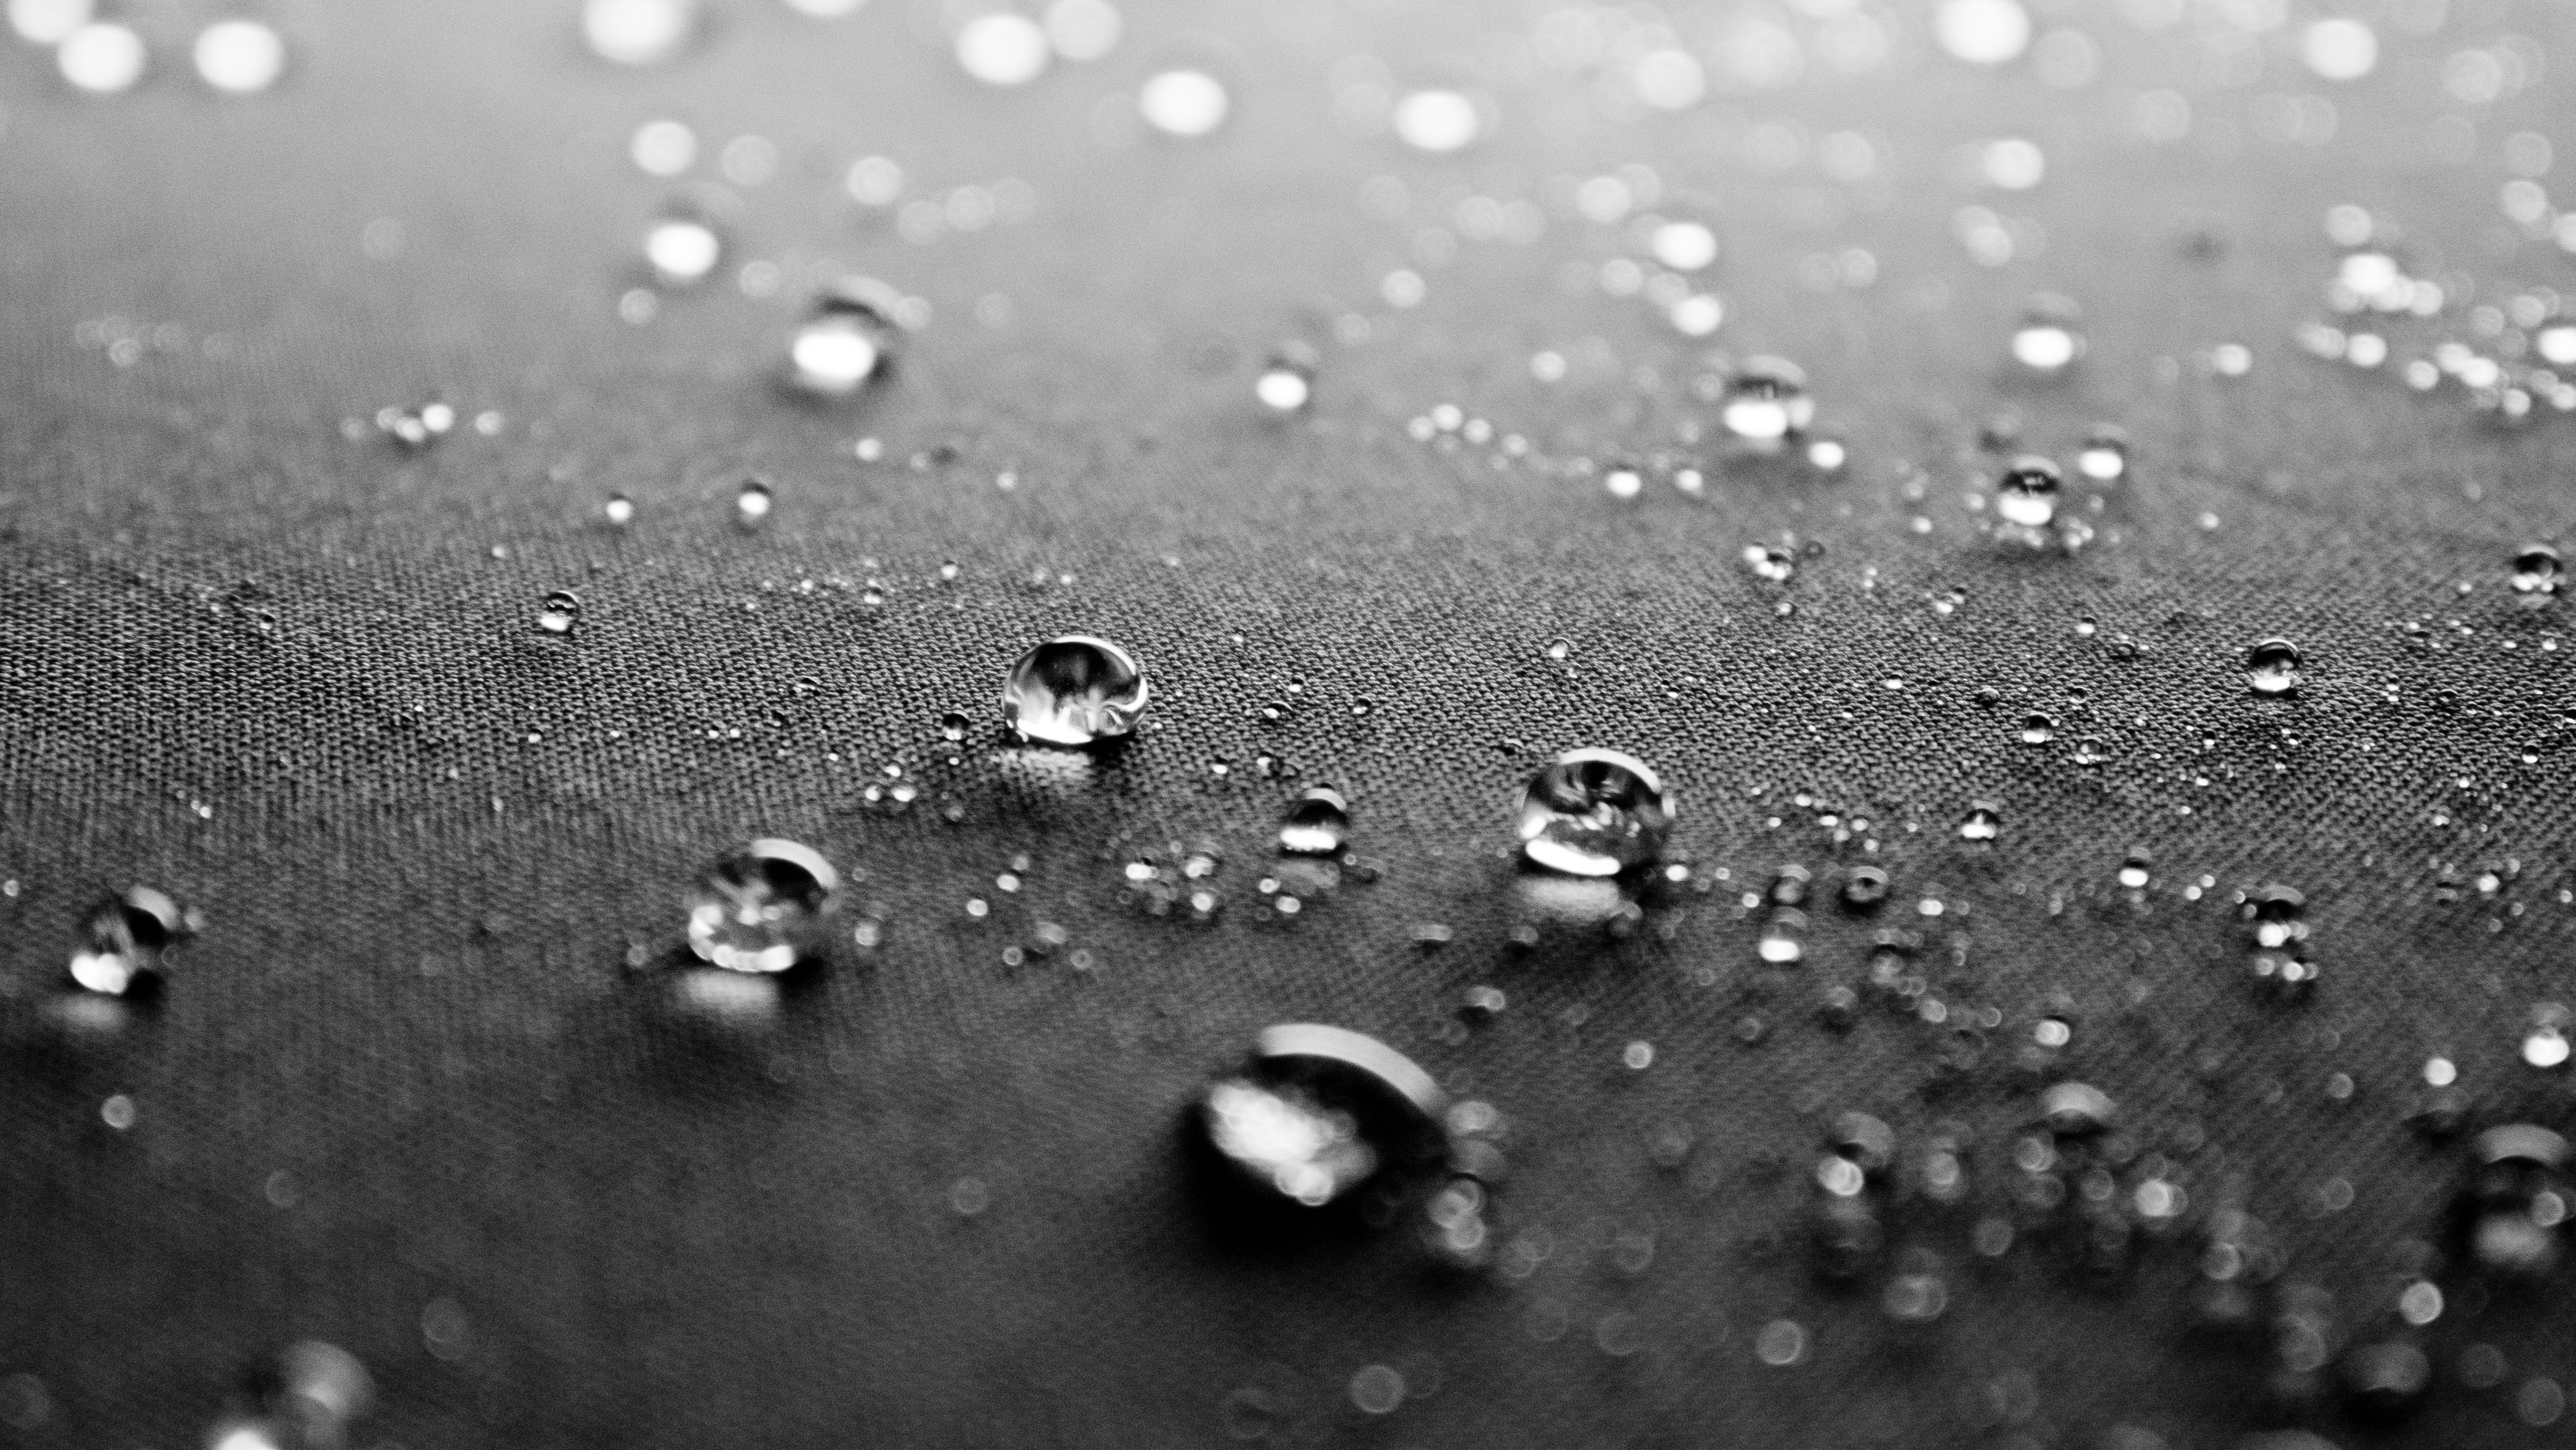
water, drop, dew, black and white, photography, rain, leaf, weather, monochrome, close up, moisture, freezing, macro photography, monochrome photography